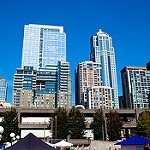
Label: buildings